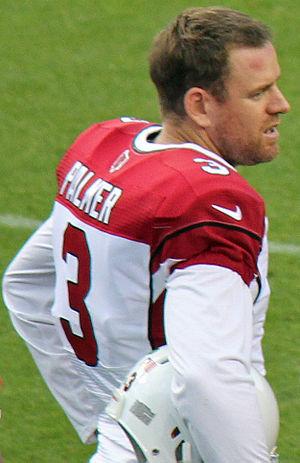
Carson Hilton Palmer, né le 27 décembre 1979 à Fresno en Californie, est un américain, joueur professionnel de football américain, qui a évolué pendant 15 années au poste de quarterback au sein de la National Football League, tout d'abord pour les Bengals de Cincinnati et ensuite pour les Cardinals de l'Arizona.